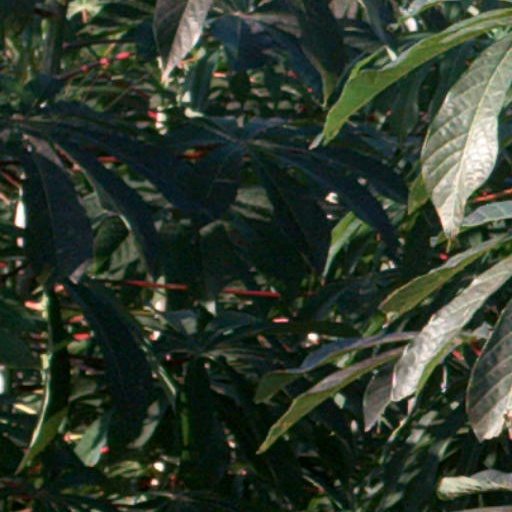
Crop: cassava